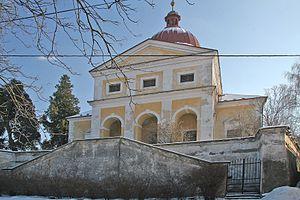
Dolní Chvatliny est une commune du district de Kolín, dans la région de Bohême-Centrale, en République tchèque. Sa population s'élevait à 481 habitants en 2020.